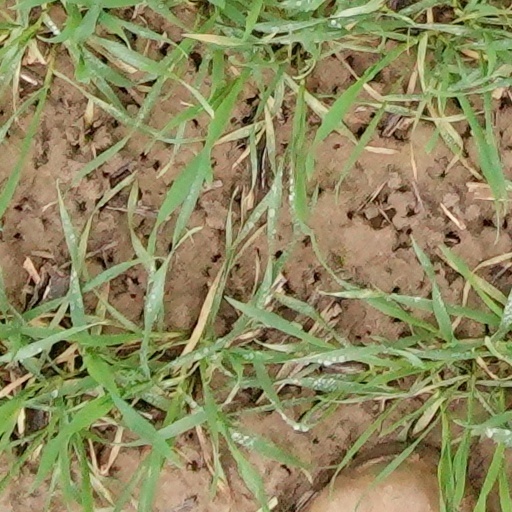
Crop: wheat